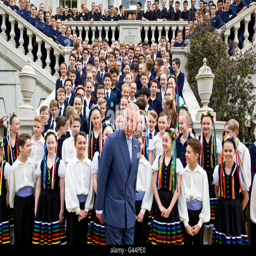
the prince of wales poses for a group photograph with students during a visit